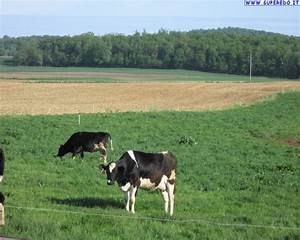
Label: mucca